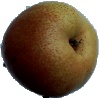
Label: Pear Forelle 1